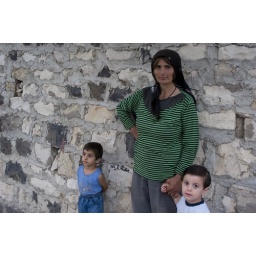
green shirt against wall.jpg